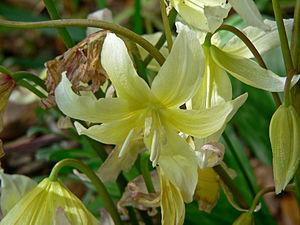
Erythronium est un genre de plantes herbacées de la famille des Liliaceae.